Epigenetic regulation of neurogenesis

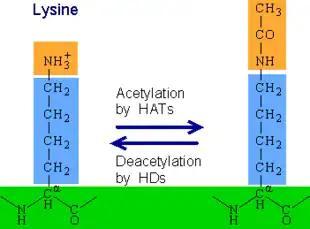
Histone acetylation and deacetylation: HATs add acetyl groups, loosening chromatin for gene activation, while HDACs remove them, tightening chromatin for gene repression.

There are three important methods of epigenetic regulation, which include histone modifications, DNA methylation and demethylation, and microRNA (miRNA) expression. This section of the article explores these mechanisms in detail to understand how they work.